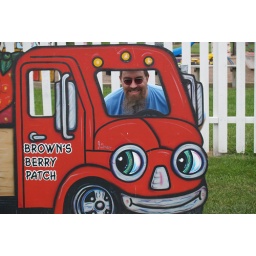
Here I am, driving a load of fruit home in the Brown's Berry Patch truck! (Photo by Tracey D)